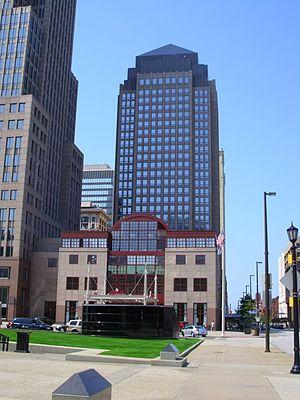
Le Cleveland Marriott Downtown at Key Center est un gratte-ciel de 103 mètres de hauteur construit à Cleveland dans l'Ohio aux États-Unis de 1988 à 1991.
Cet article concerne une liste des gratte-ciel de Cleveland. Depuis la construction du Ohio Bell Huron Building en 1927, 16 immeubles d'au moins 100 mètres de hauteur ont été construits à Cleveland dans l'État de l'Ohio aux États-Unis.